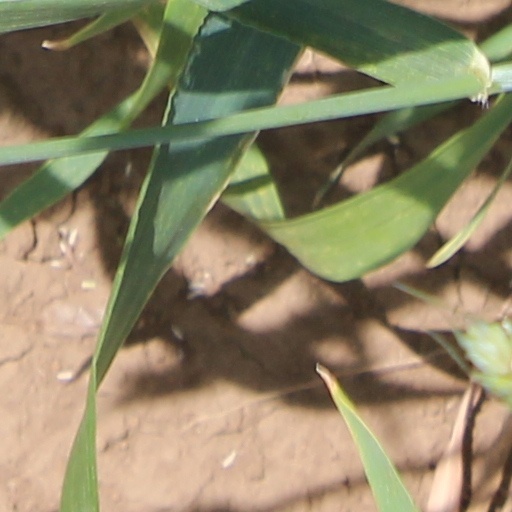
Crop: wheat